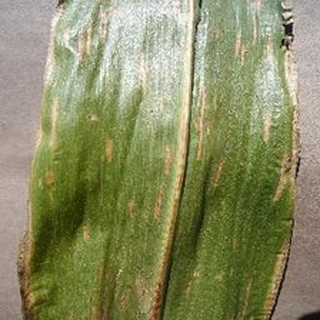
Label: corn_gray_leaf_spot